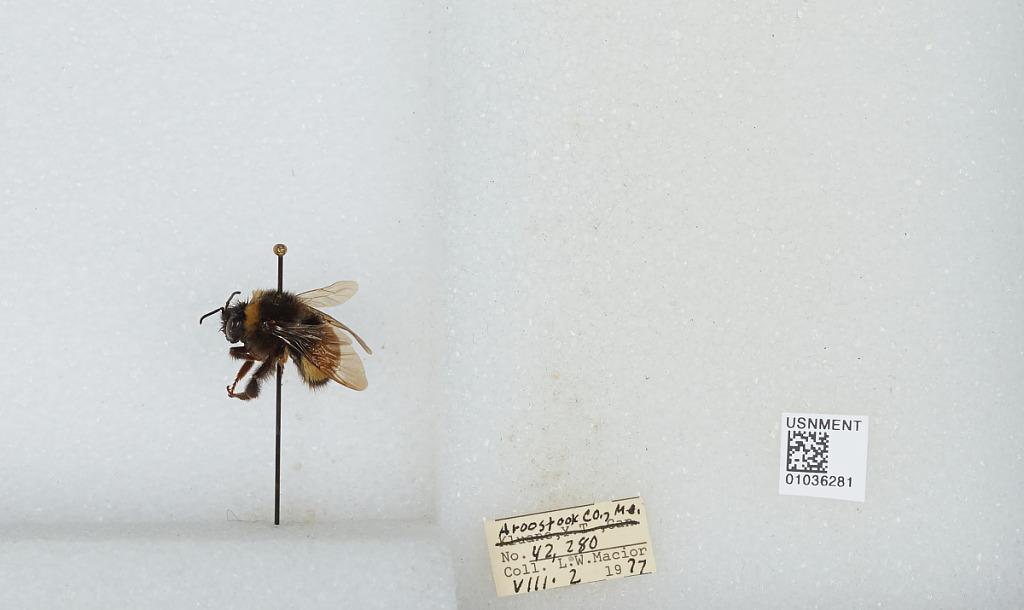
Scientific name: Bombus (Pyrobombus) vagans vagans Smith
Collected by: L. Macior
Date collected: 1977-8-2
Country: United States
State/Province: Maine
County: Aroostook
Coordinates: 46.65, -68.58